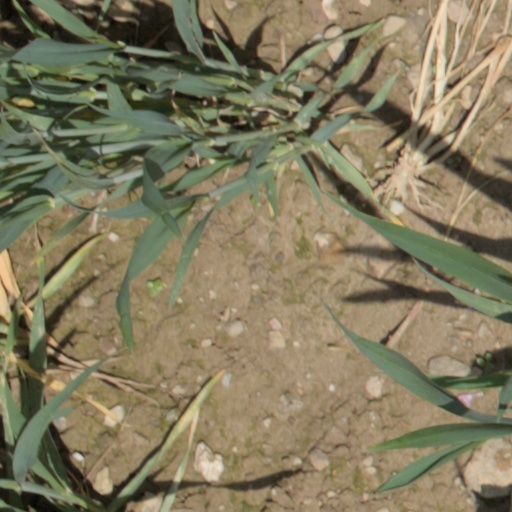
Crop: wheat